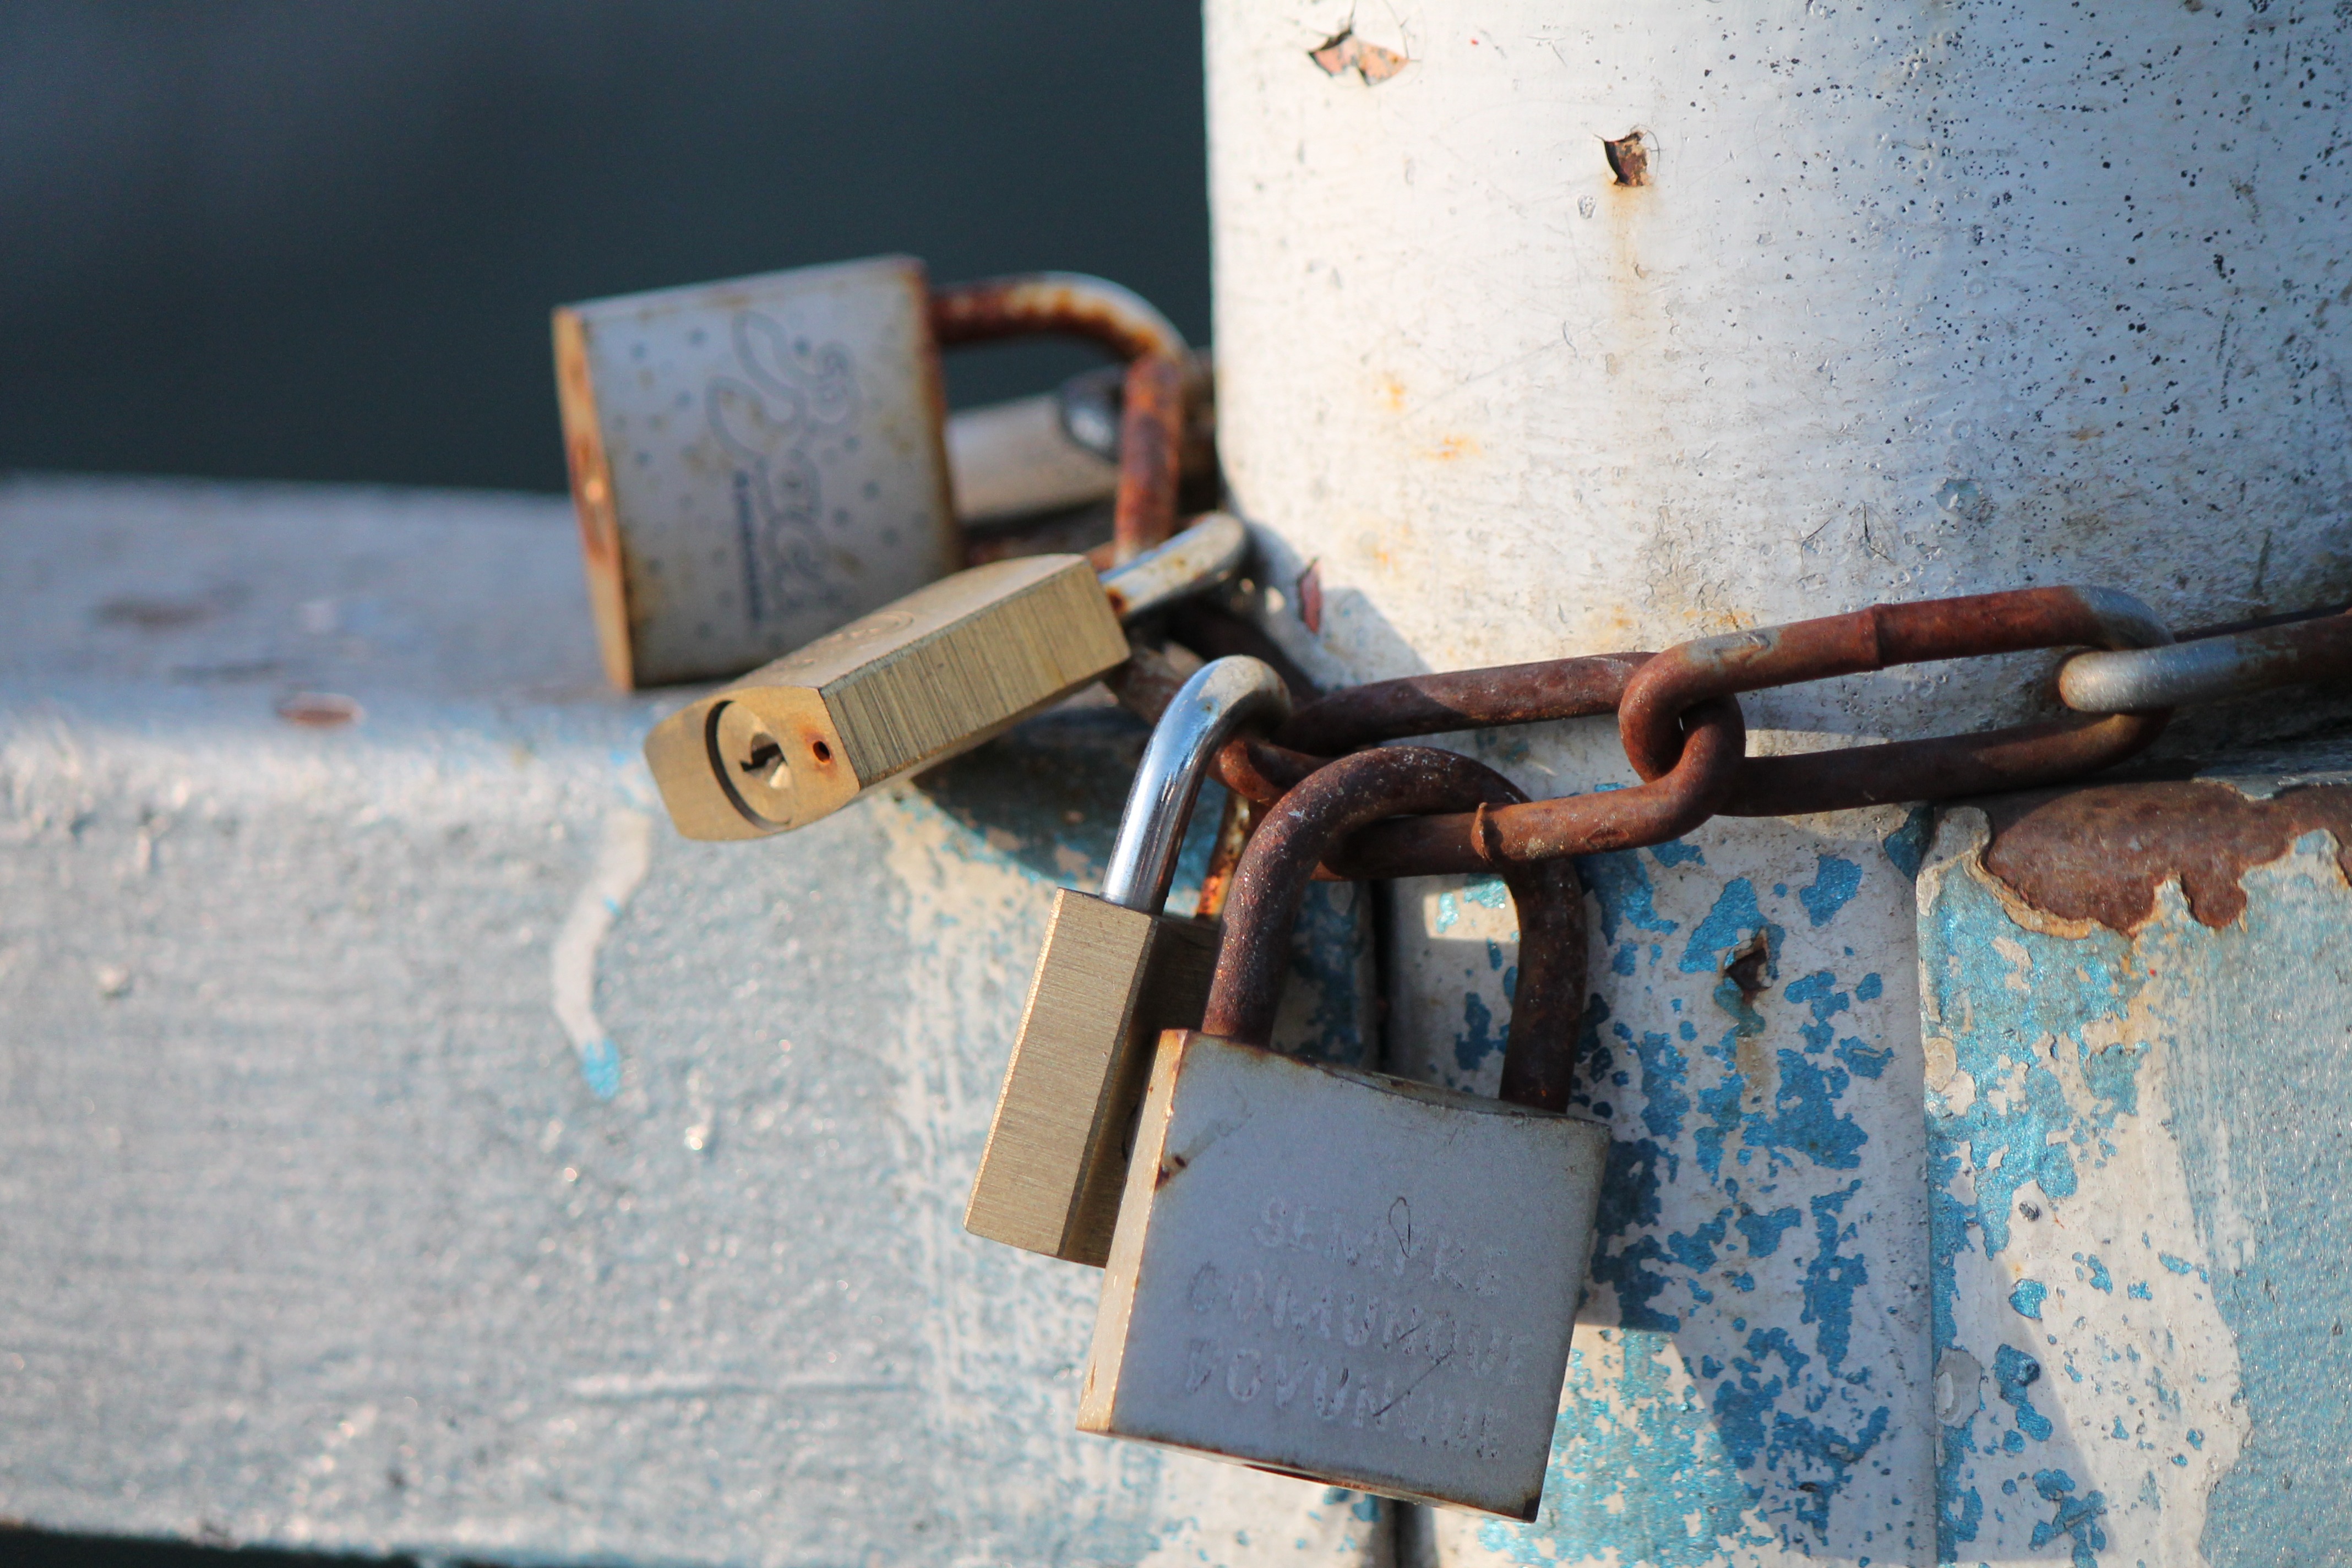
wood, rust, love, railing, blue, material, iron, padlocks